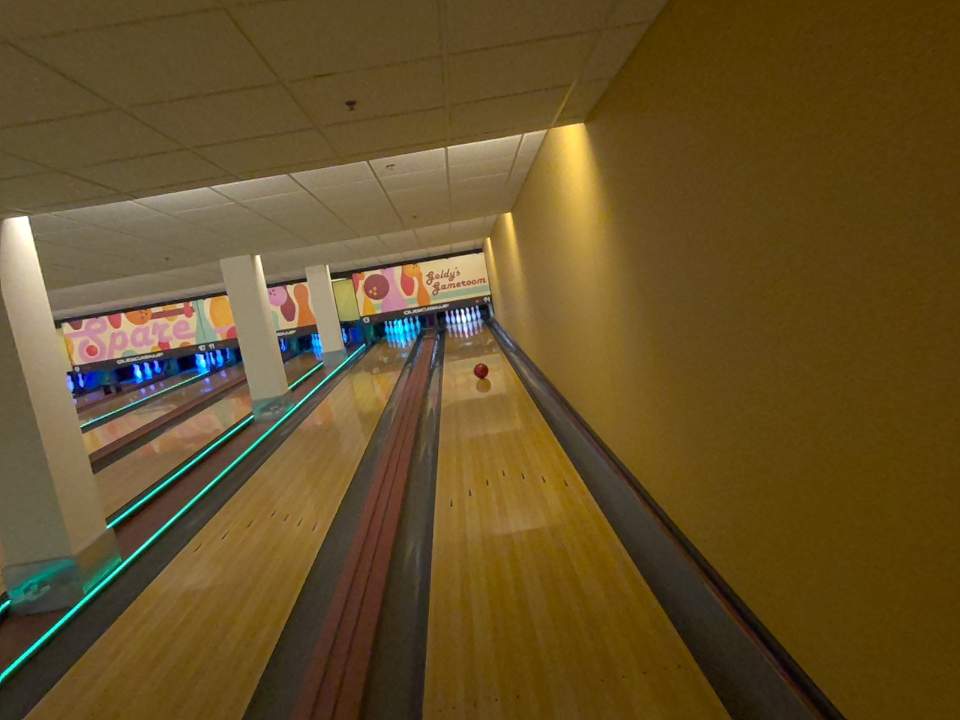
Object: bowling_ball